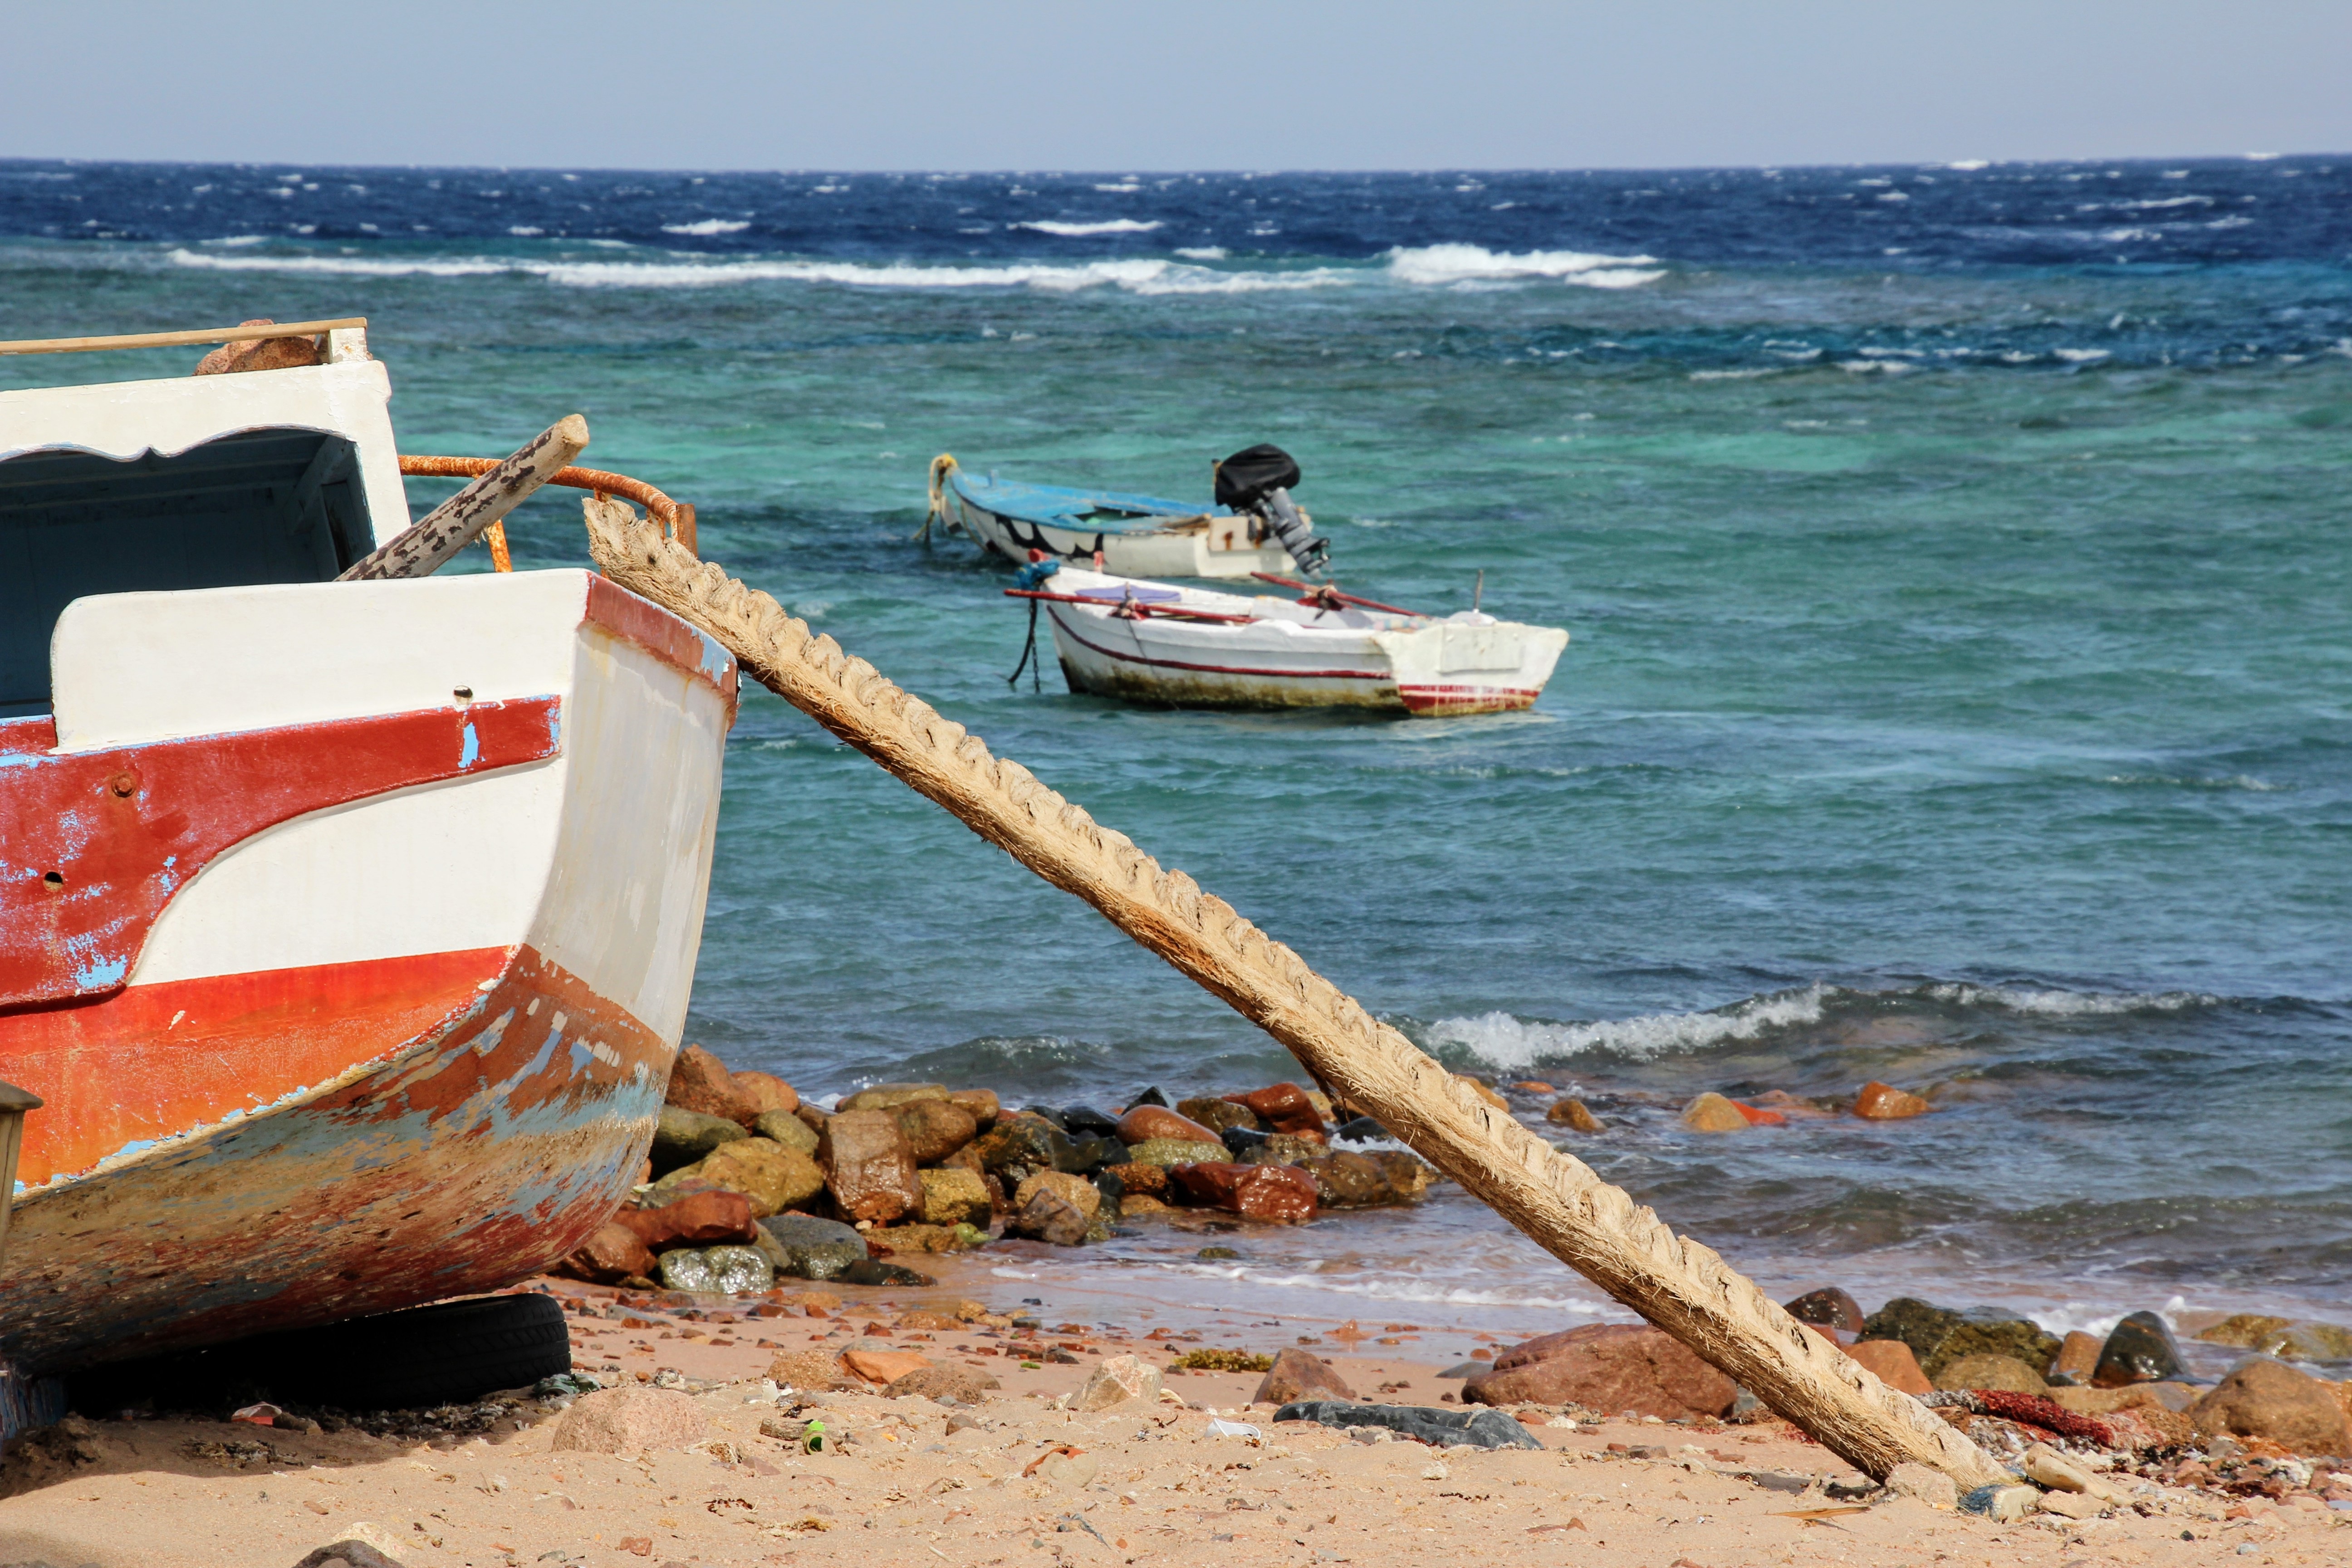
beach, sea, coast, ocean, boat, shore, wave, pier, ship, vacation, boot, vehicle, bay, background, boating, watercraft, free image, boarding aid